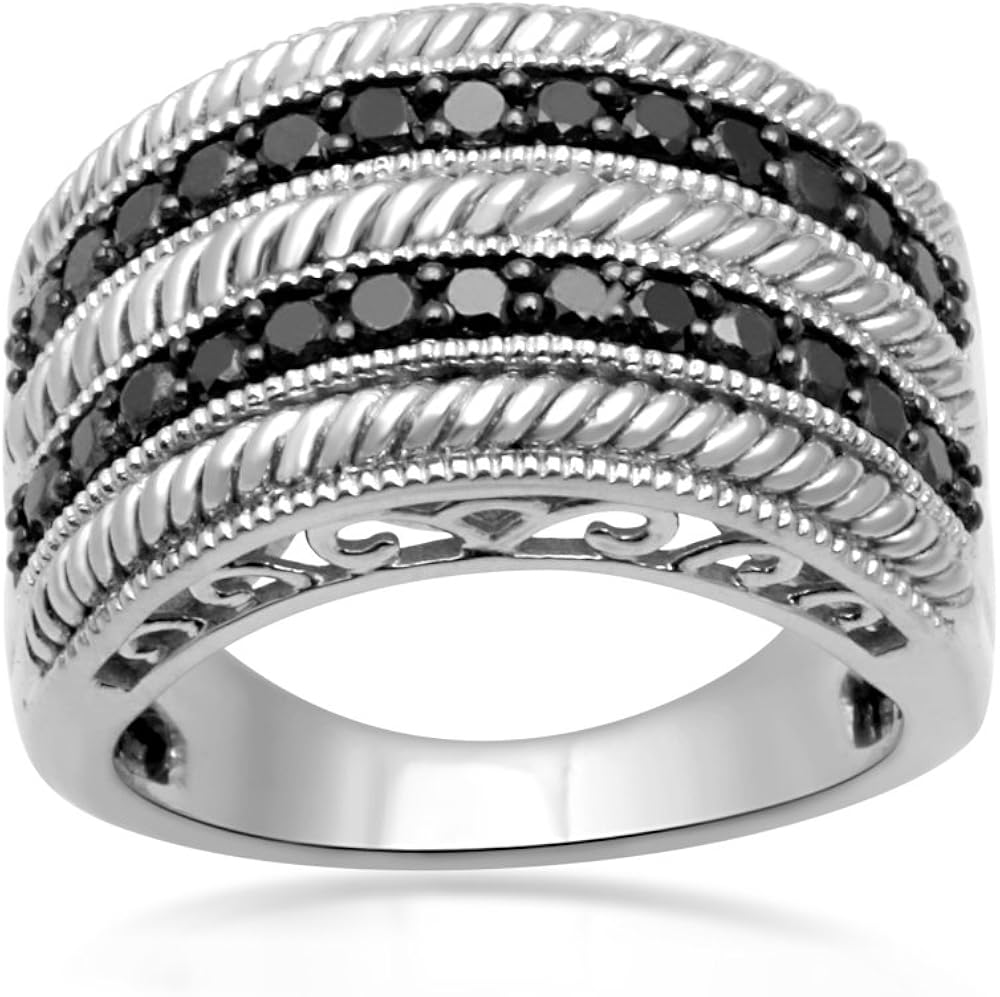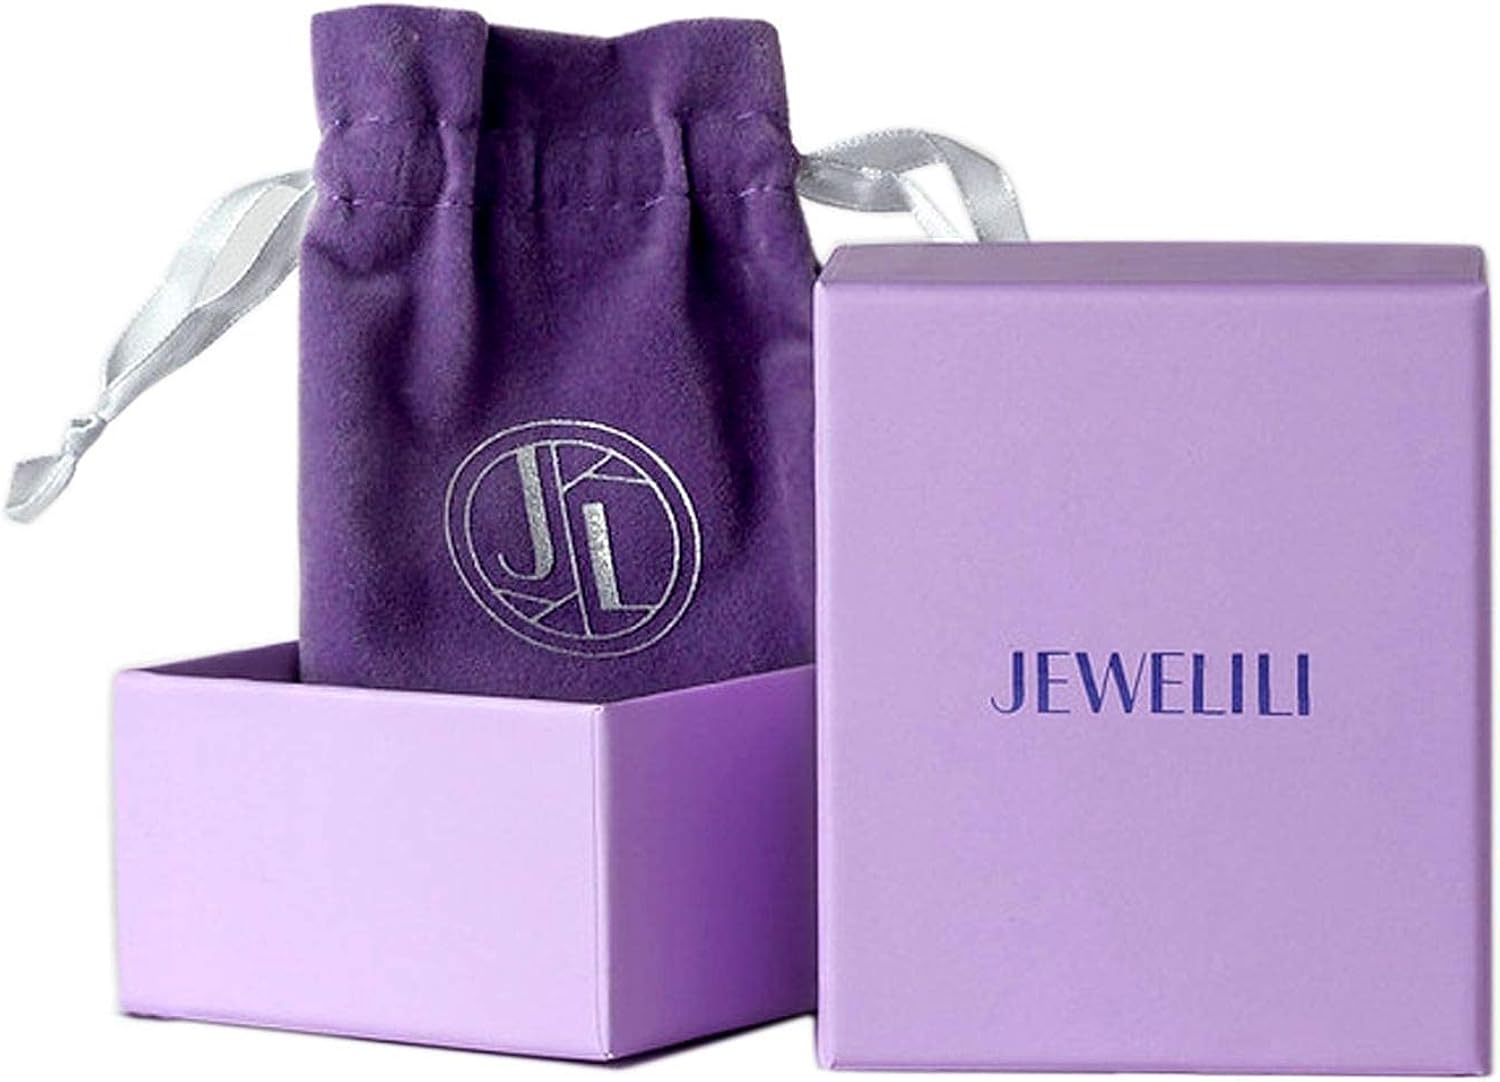
Jewelili 1/3 Cttw Black Diamonds Sterling Silver Ring - Size 7
Category: AMAZON FASHION
Black Diamond Fashion Ring in Sterling Silver, Size US7
Features: Sterling Silver 1/3 Cttw Treated Black Round Diamonds Ring, Size 7 | Packaging & Return – All our Jewelry pieces come with a beautiful jewelry box. 30 days no question asked return policy. | Jewelili Promise - All our Diamonds and Gemstones are conflict free and are finely crafted in high-quality materials. With an unparalleled dedication to quality and customer satisfaction we offer fine jewelry at affordable prices. | Gifting: A perfect self-gift. Also a great gift for your wife, girlfriend or romantic partner for various occasions like Birthday, Graduation day, Anniversary, Valentine’s day or Mother’s day.